John A. Russo (politician)

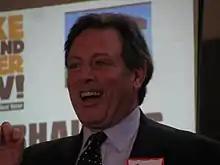
portrait of John A. Russo

John A. Russo (born February 6, 1959) is a former American politician, city attorney, and city manager with municipal management experience in four cities in the state of California.